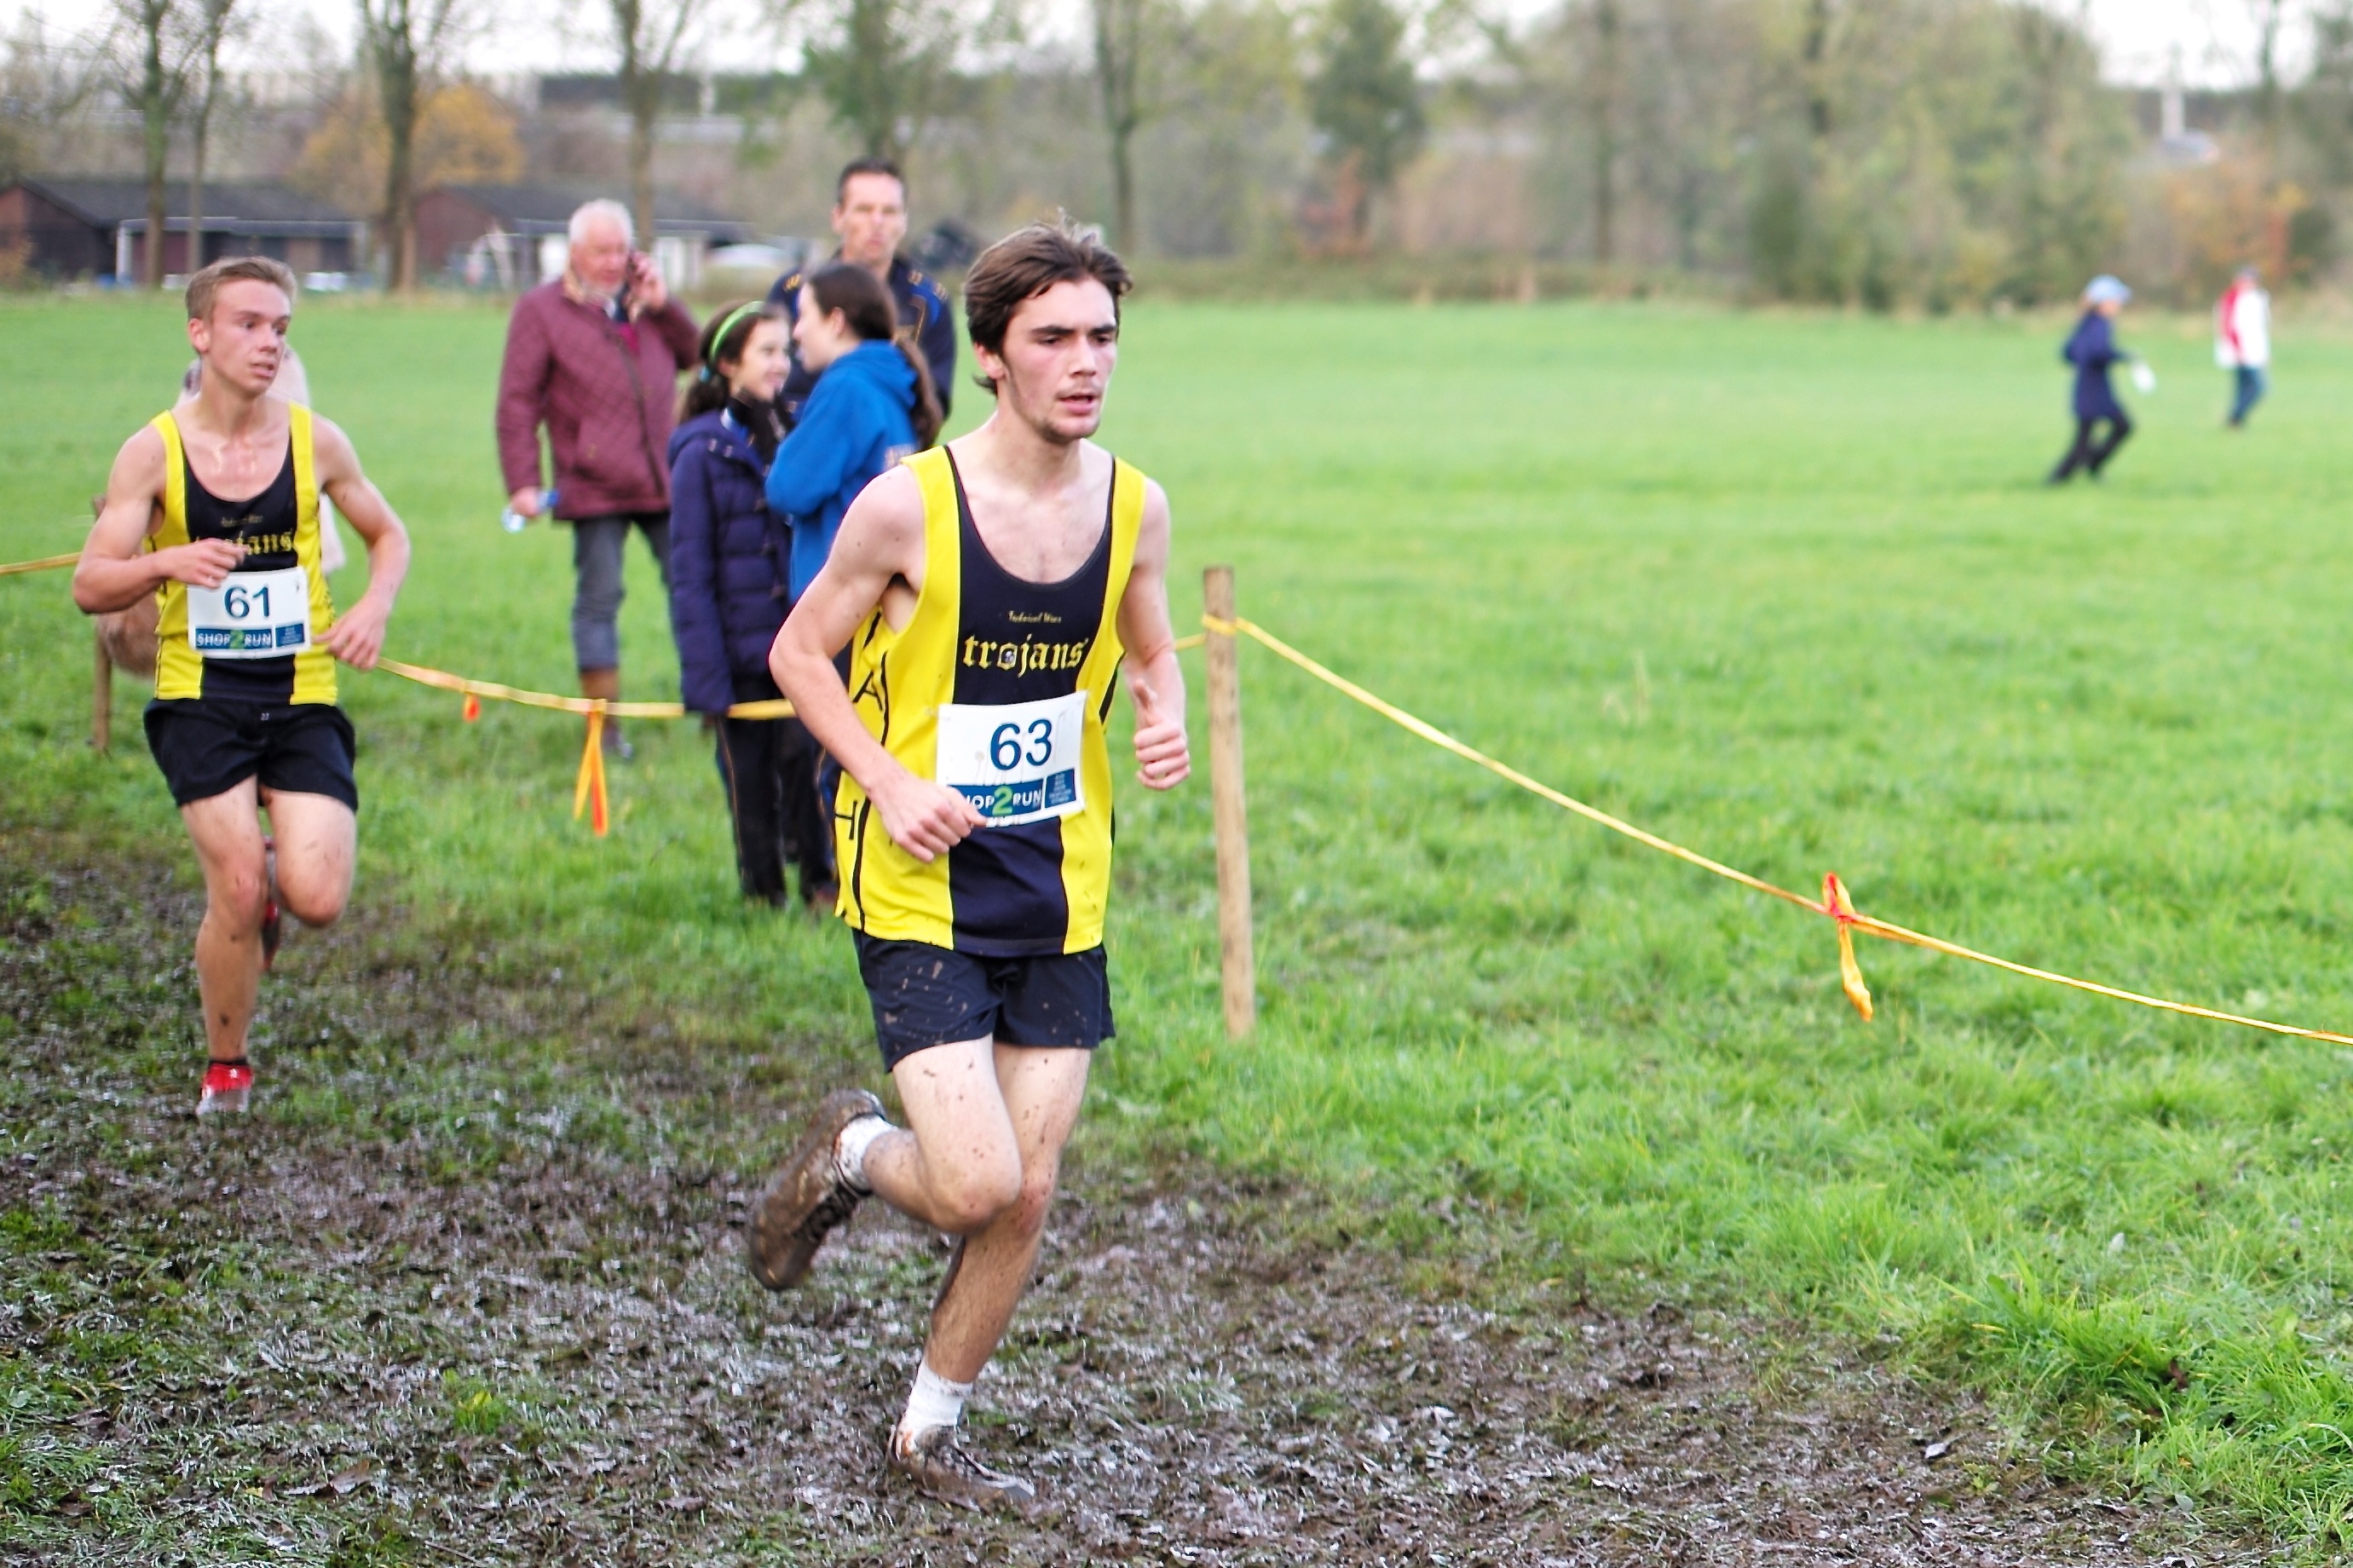
person, running, recreation, race, sports, endurance, athletics, sprint, physical exercise, outdoor recreation, human action, endurance sports, ultramarathon, duathlon, cross country running, cross country cycling